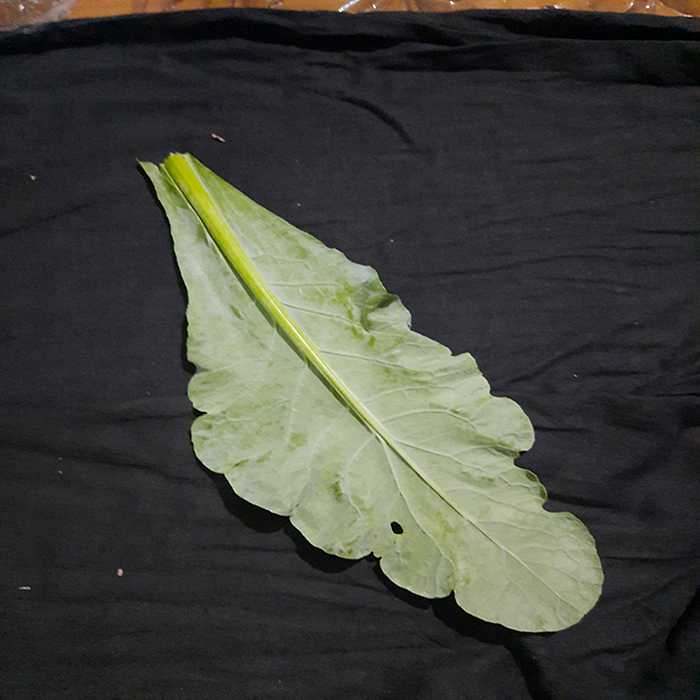
Plant: Cauliflower
Label: Fresh leaf